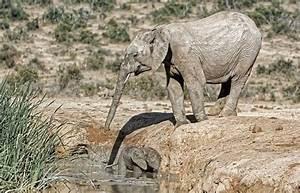
elephant